Pipeline

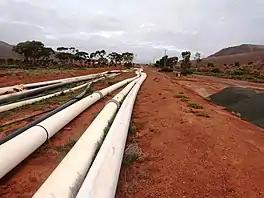
HDPE pipeline on a mine site in Australia

A pipeline is a system of pipes for long-distance transportation of a liquid or gas, typically to a market area for consumption. Data from 2014 give a total of slightly less than of pipeline in 120 countries around the world. The United States had 65%, Russia had 8%, and Canada had 3%, thus 76% of all pipeline were in these three countries. The main attribute to pollution from pipelines is caused by corrosion and leakage.